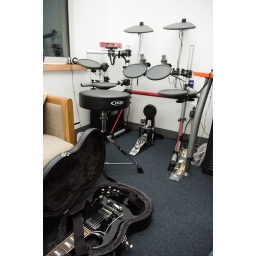
Our office drumset. My guitar in the foreground.